American Expeditionary Force, Siberia

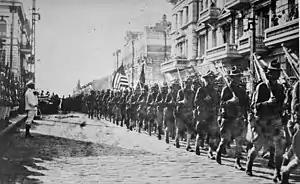
American soldiers in Vladivostok parading before the building occupied by the staff of the Czechs and Slovaks (August 1918).

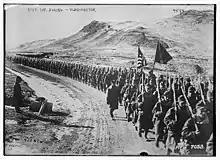
American soldiers from the 31st Infantry marching near Vladivostok Russia April 27, 1919

The American Expeditionary Force, Siberia (AEF in Siberia) was a formation of the United States Army involved in the Russian Civil War in Vladivostok, Russia, after the October Revolution, from 1918 to 1920. The force was part of the larger Allied North Russia intervention. As a result of this expedition, early relations between the United States and the Soviet Union were poor.